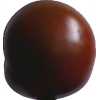
Label: tomato_maroon